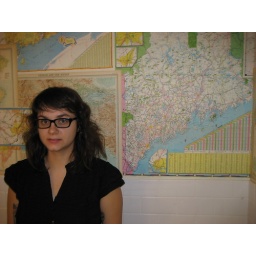
I wallpapered the walls in the bathroom at my work with vintage maps and an old 1922 atlas.